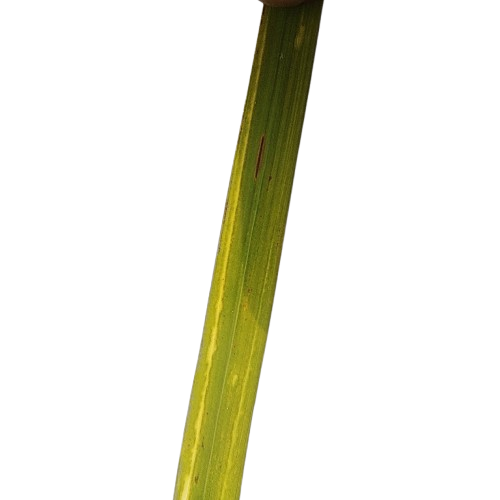
Label: Rice Tungro